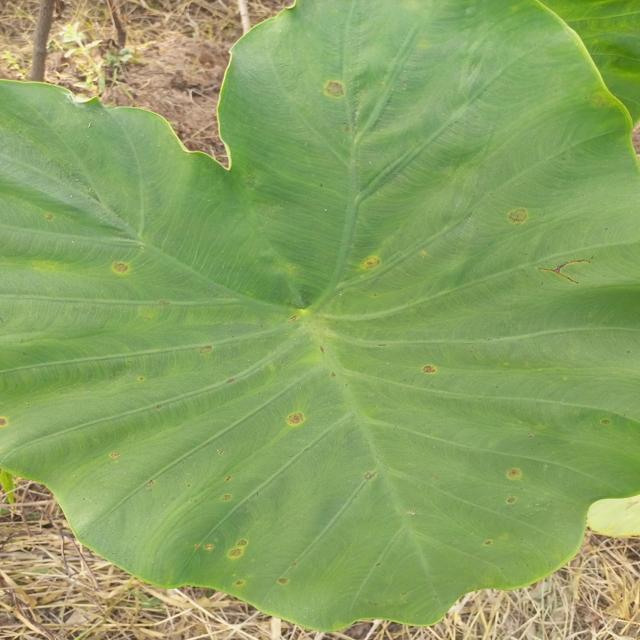
Label: Early_Blight